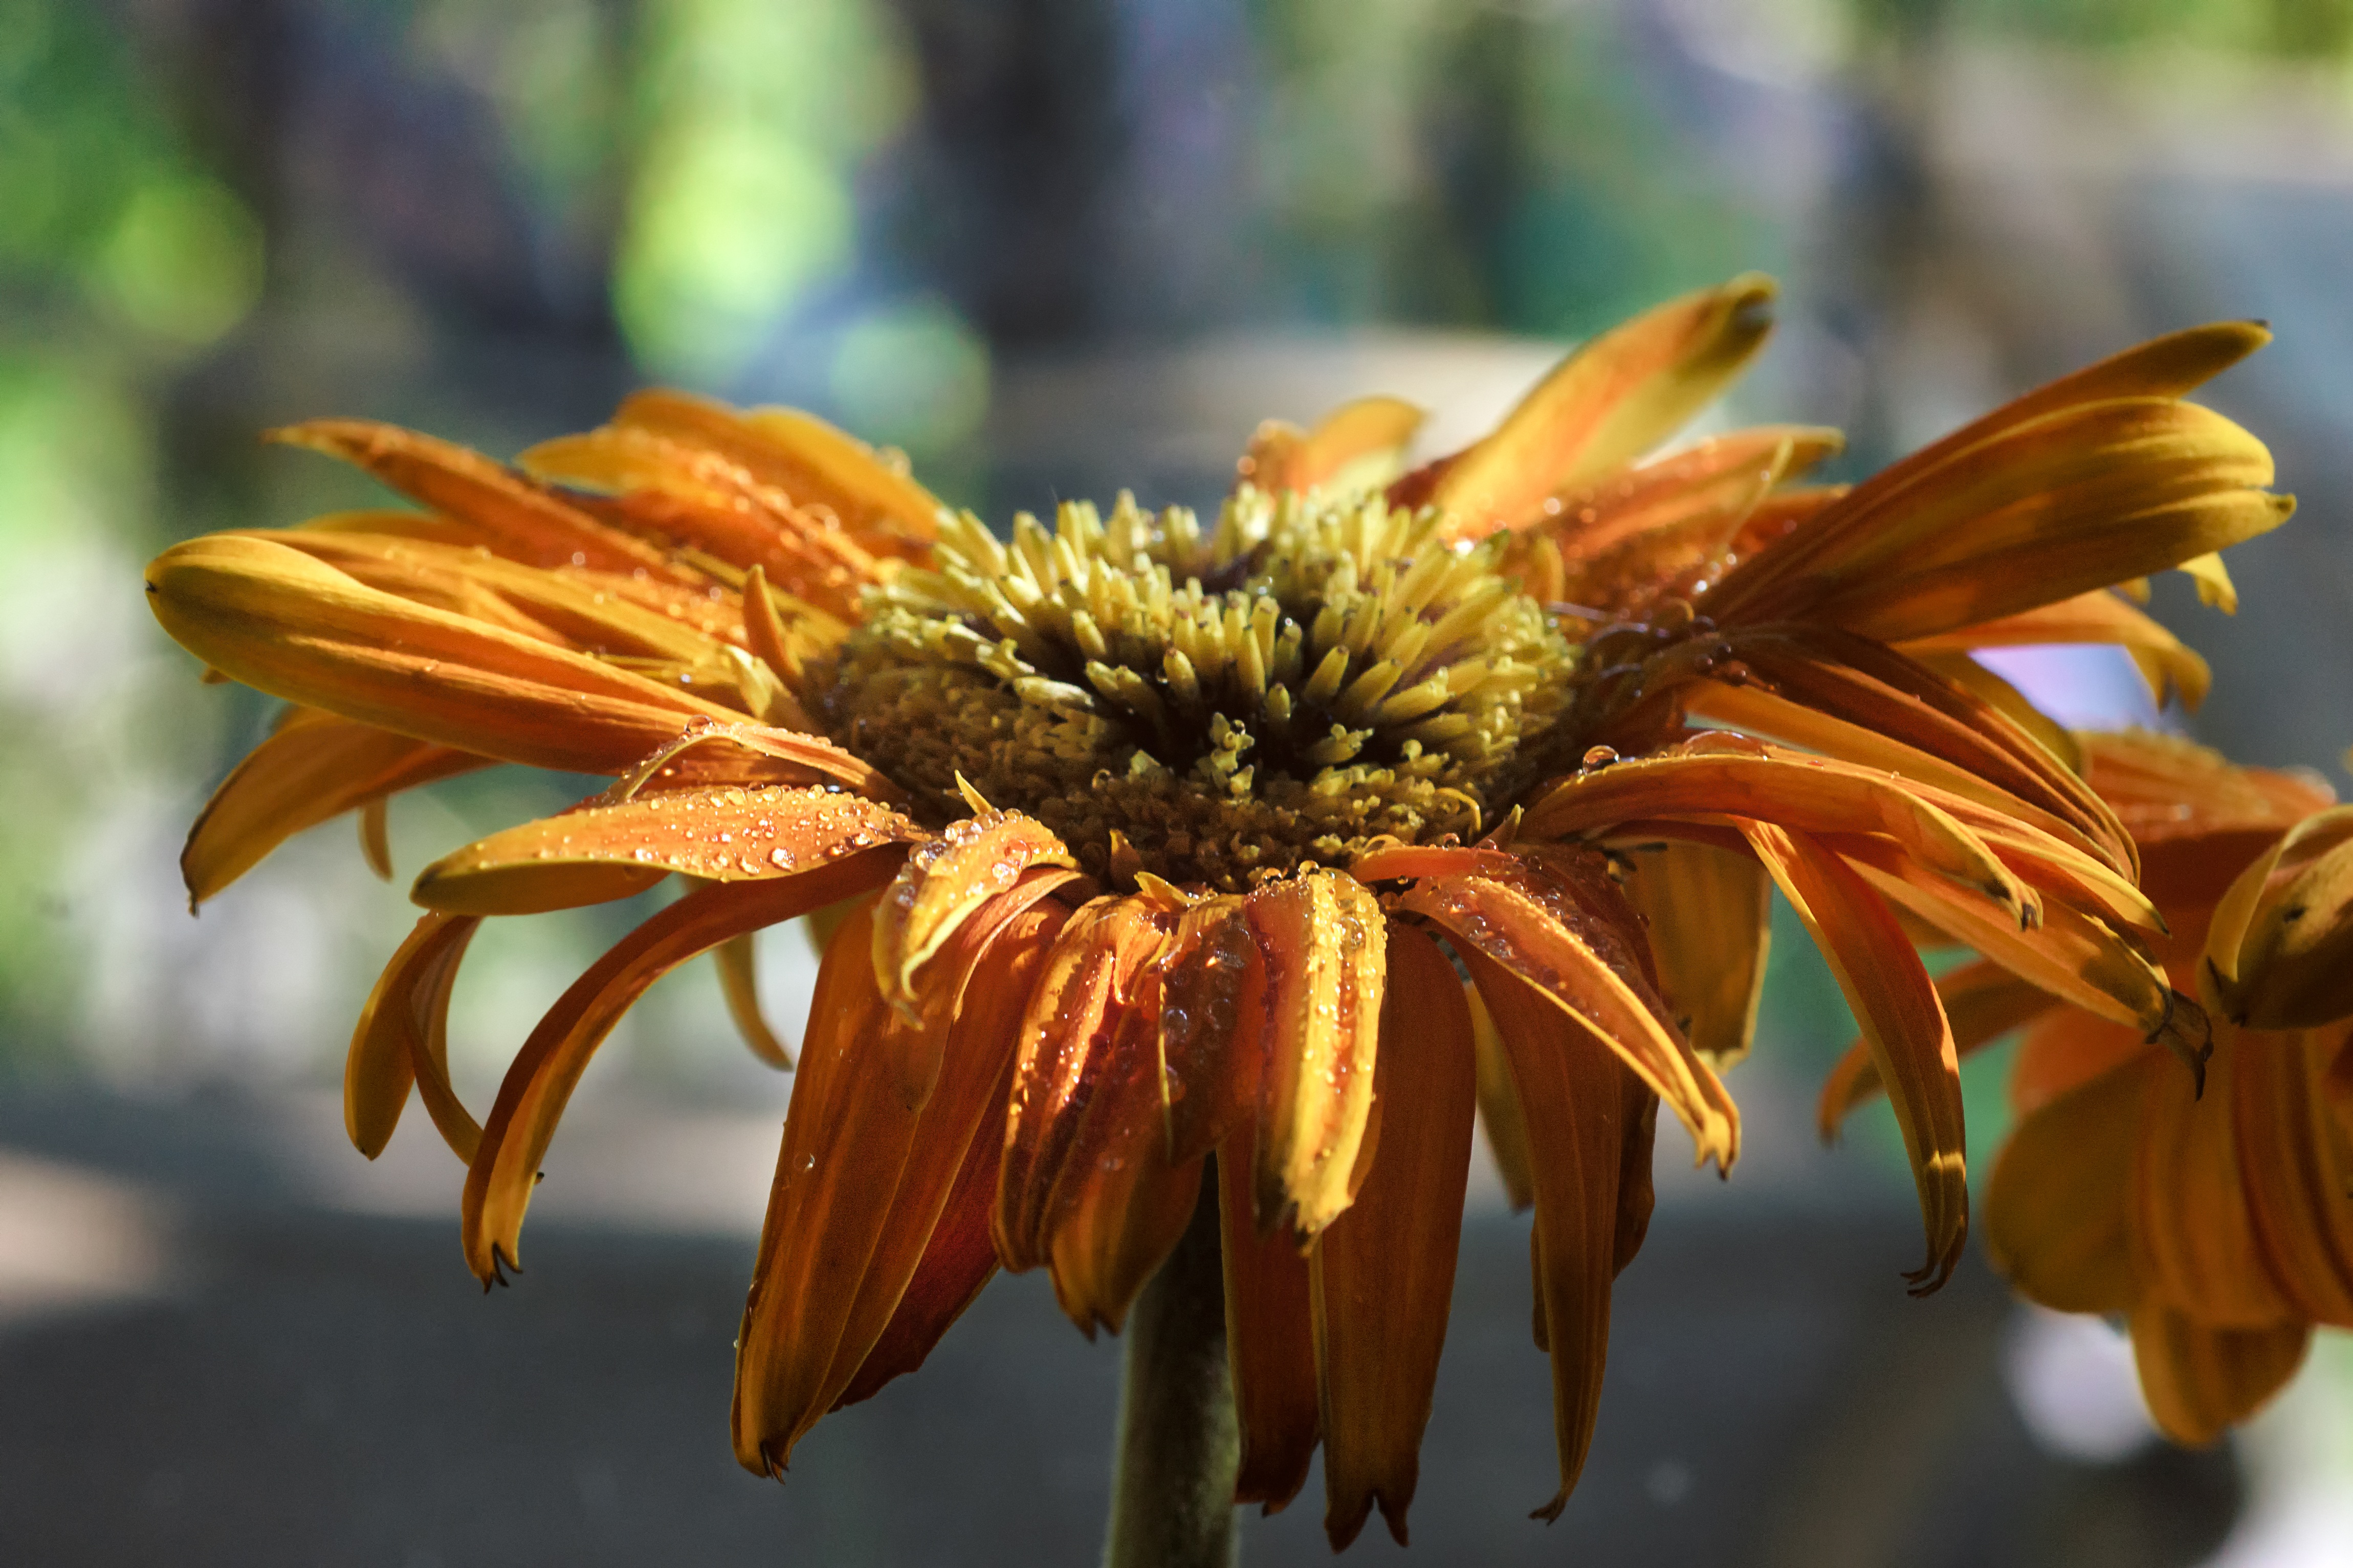
nature, blossom, plant, photography, sunlight, leaf, flower, petal, bloom, summer, floral, daisy, orange, spring, herb, autumn, botany, colorful, yellow, garden, flora, wildflower, flowers, close up, gerbera, macro photography, flowering plant, daisy family, plant stem, land plant